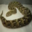
Label: snake